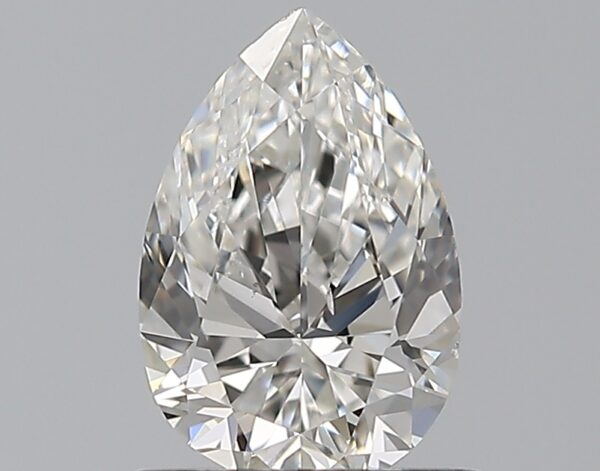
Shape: pear
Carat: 0.7
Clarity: VS2
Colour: H
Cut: EX
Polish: EX
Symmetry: VG
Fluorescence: N
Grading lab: GIA
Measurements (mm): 7.42 x 4.92 x 3.08